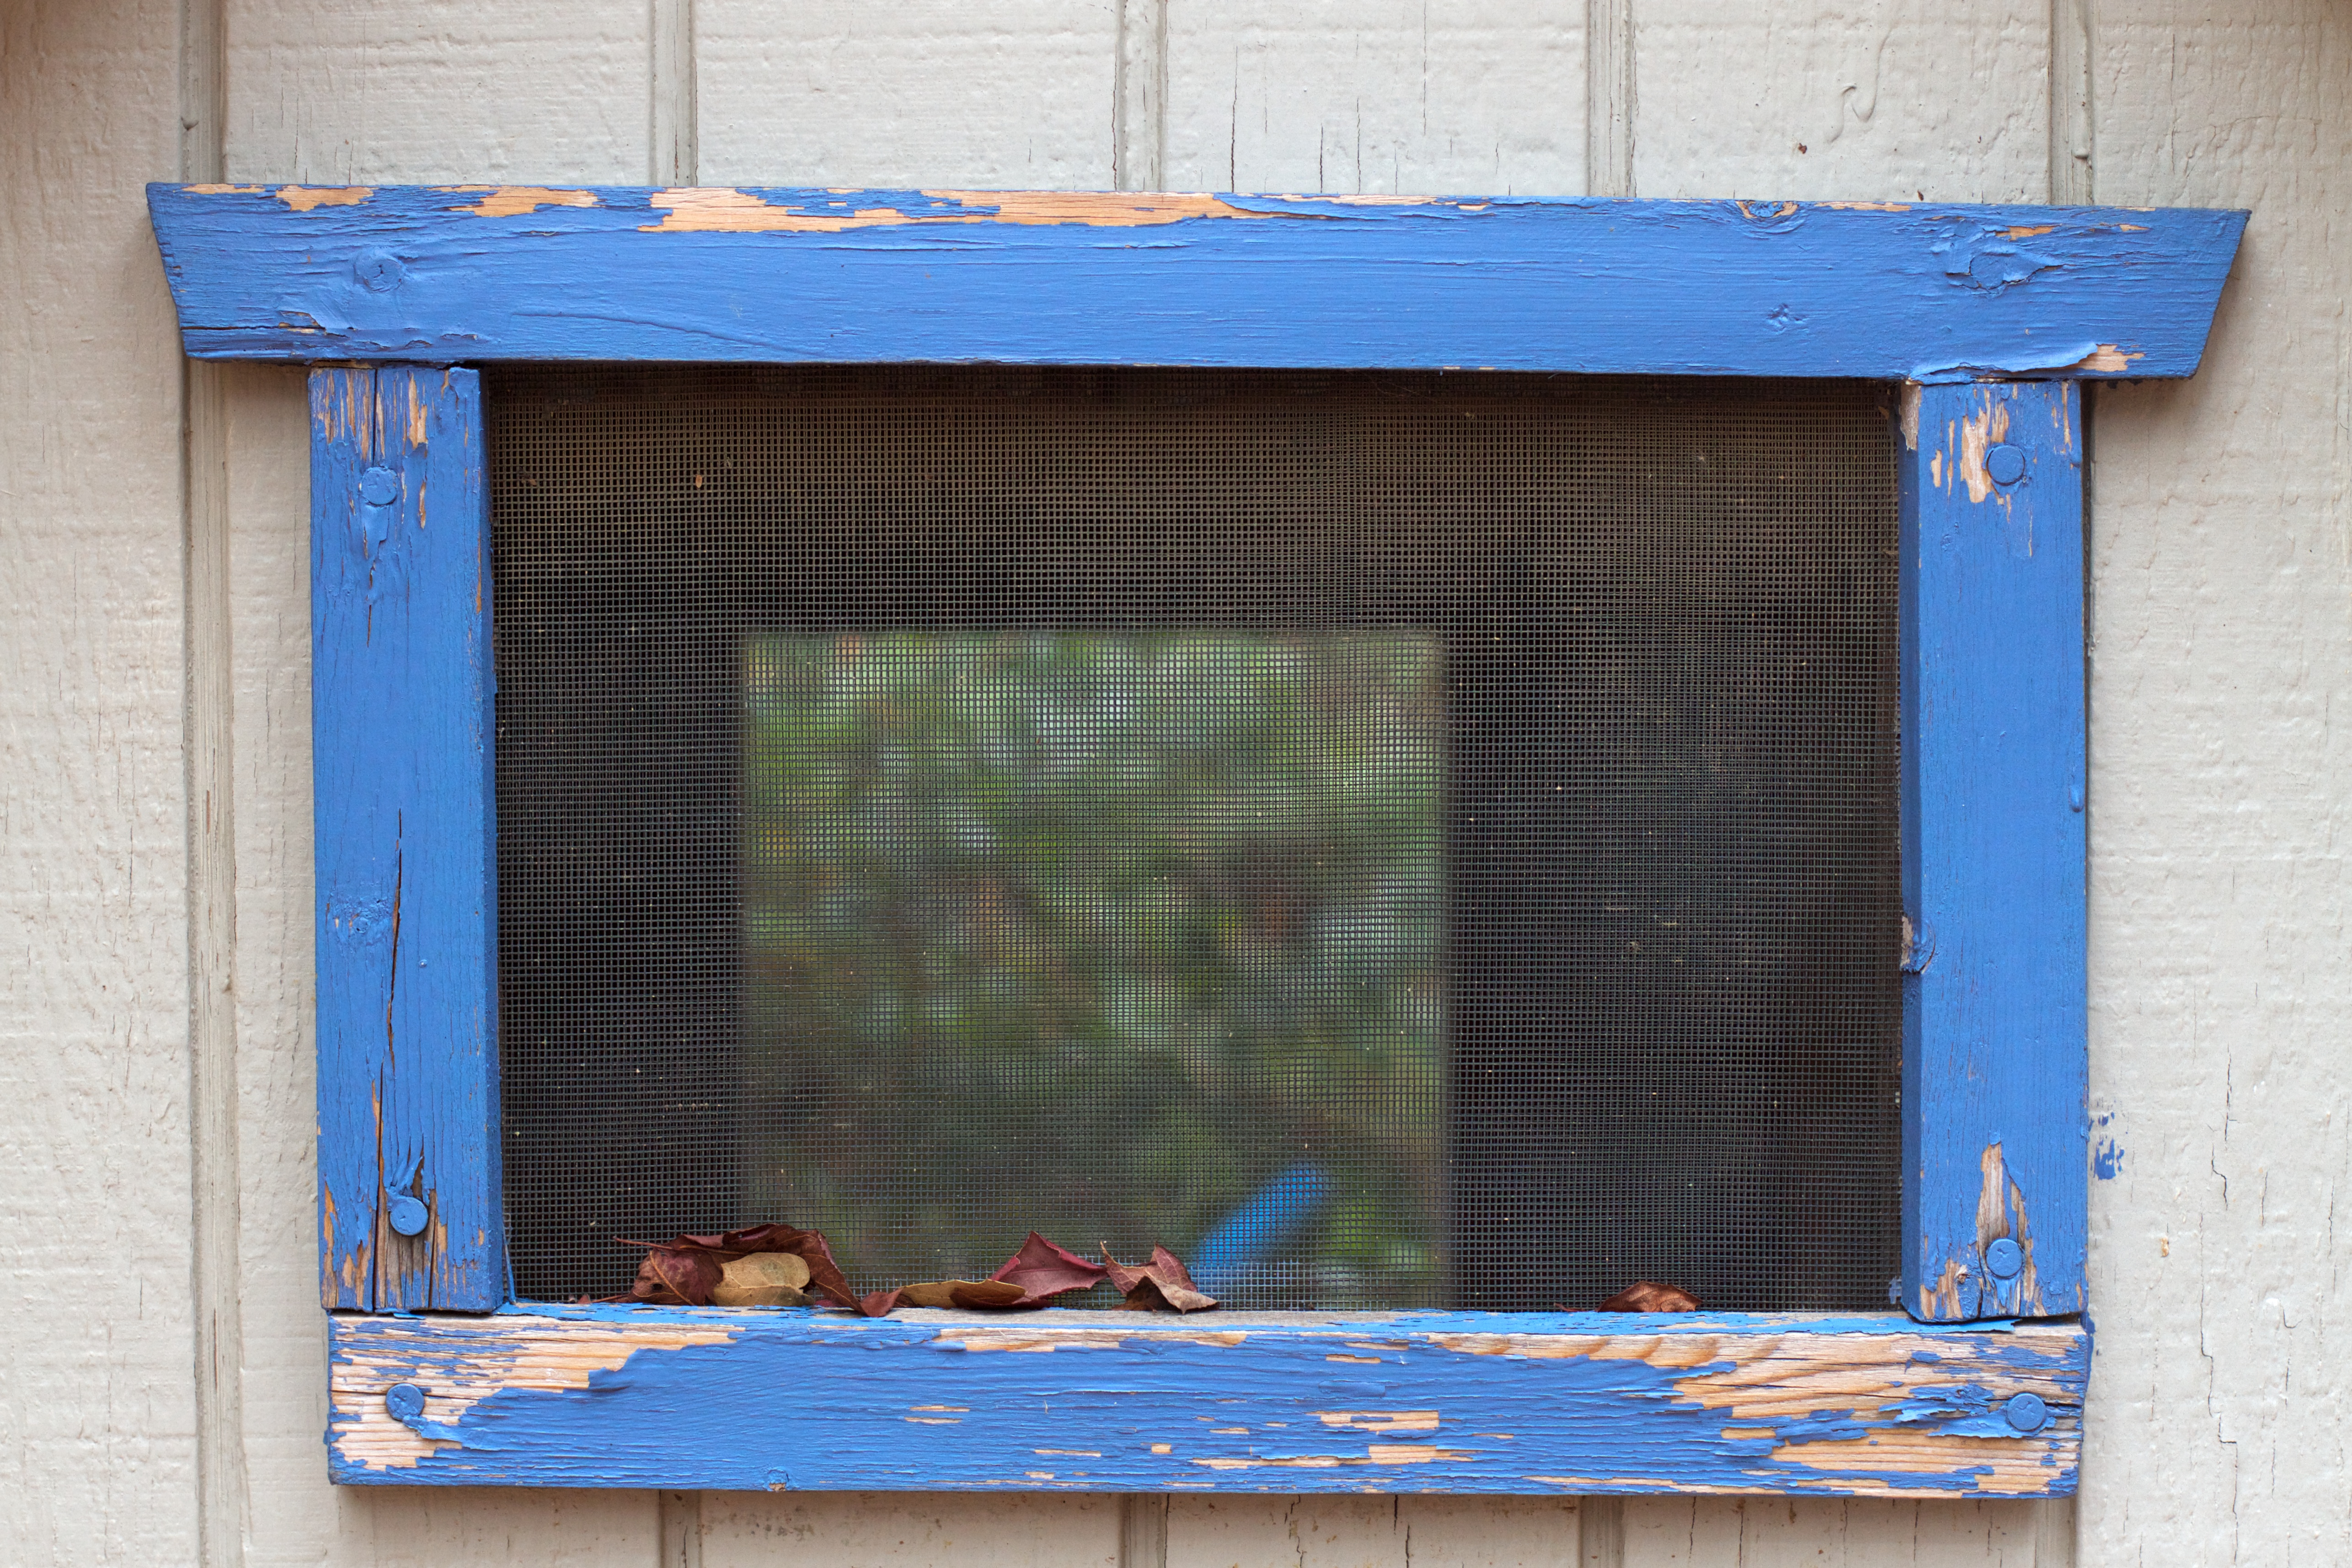
wood, window, fireplace, blue, furniture, cage, interior design, art, picture frame, window covering